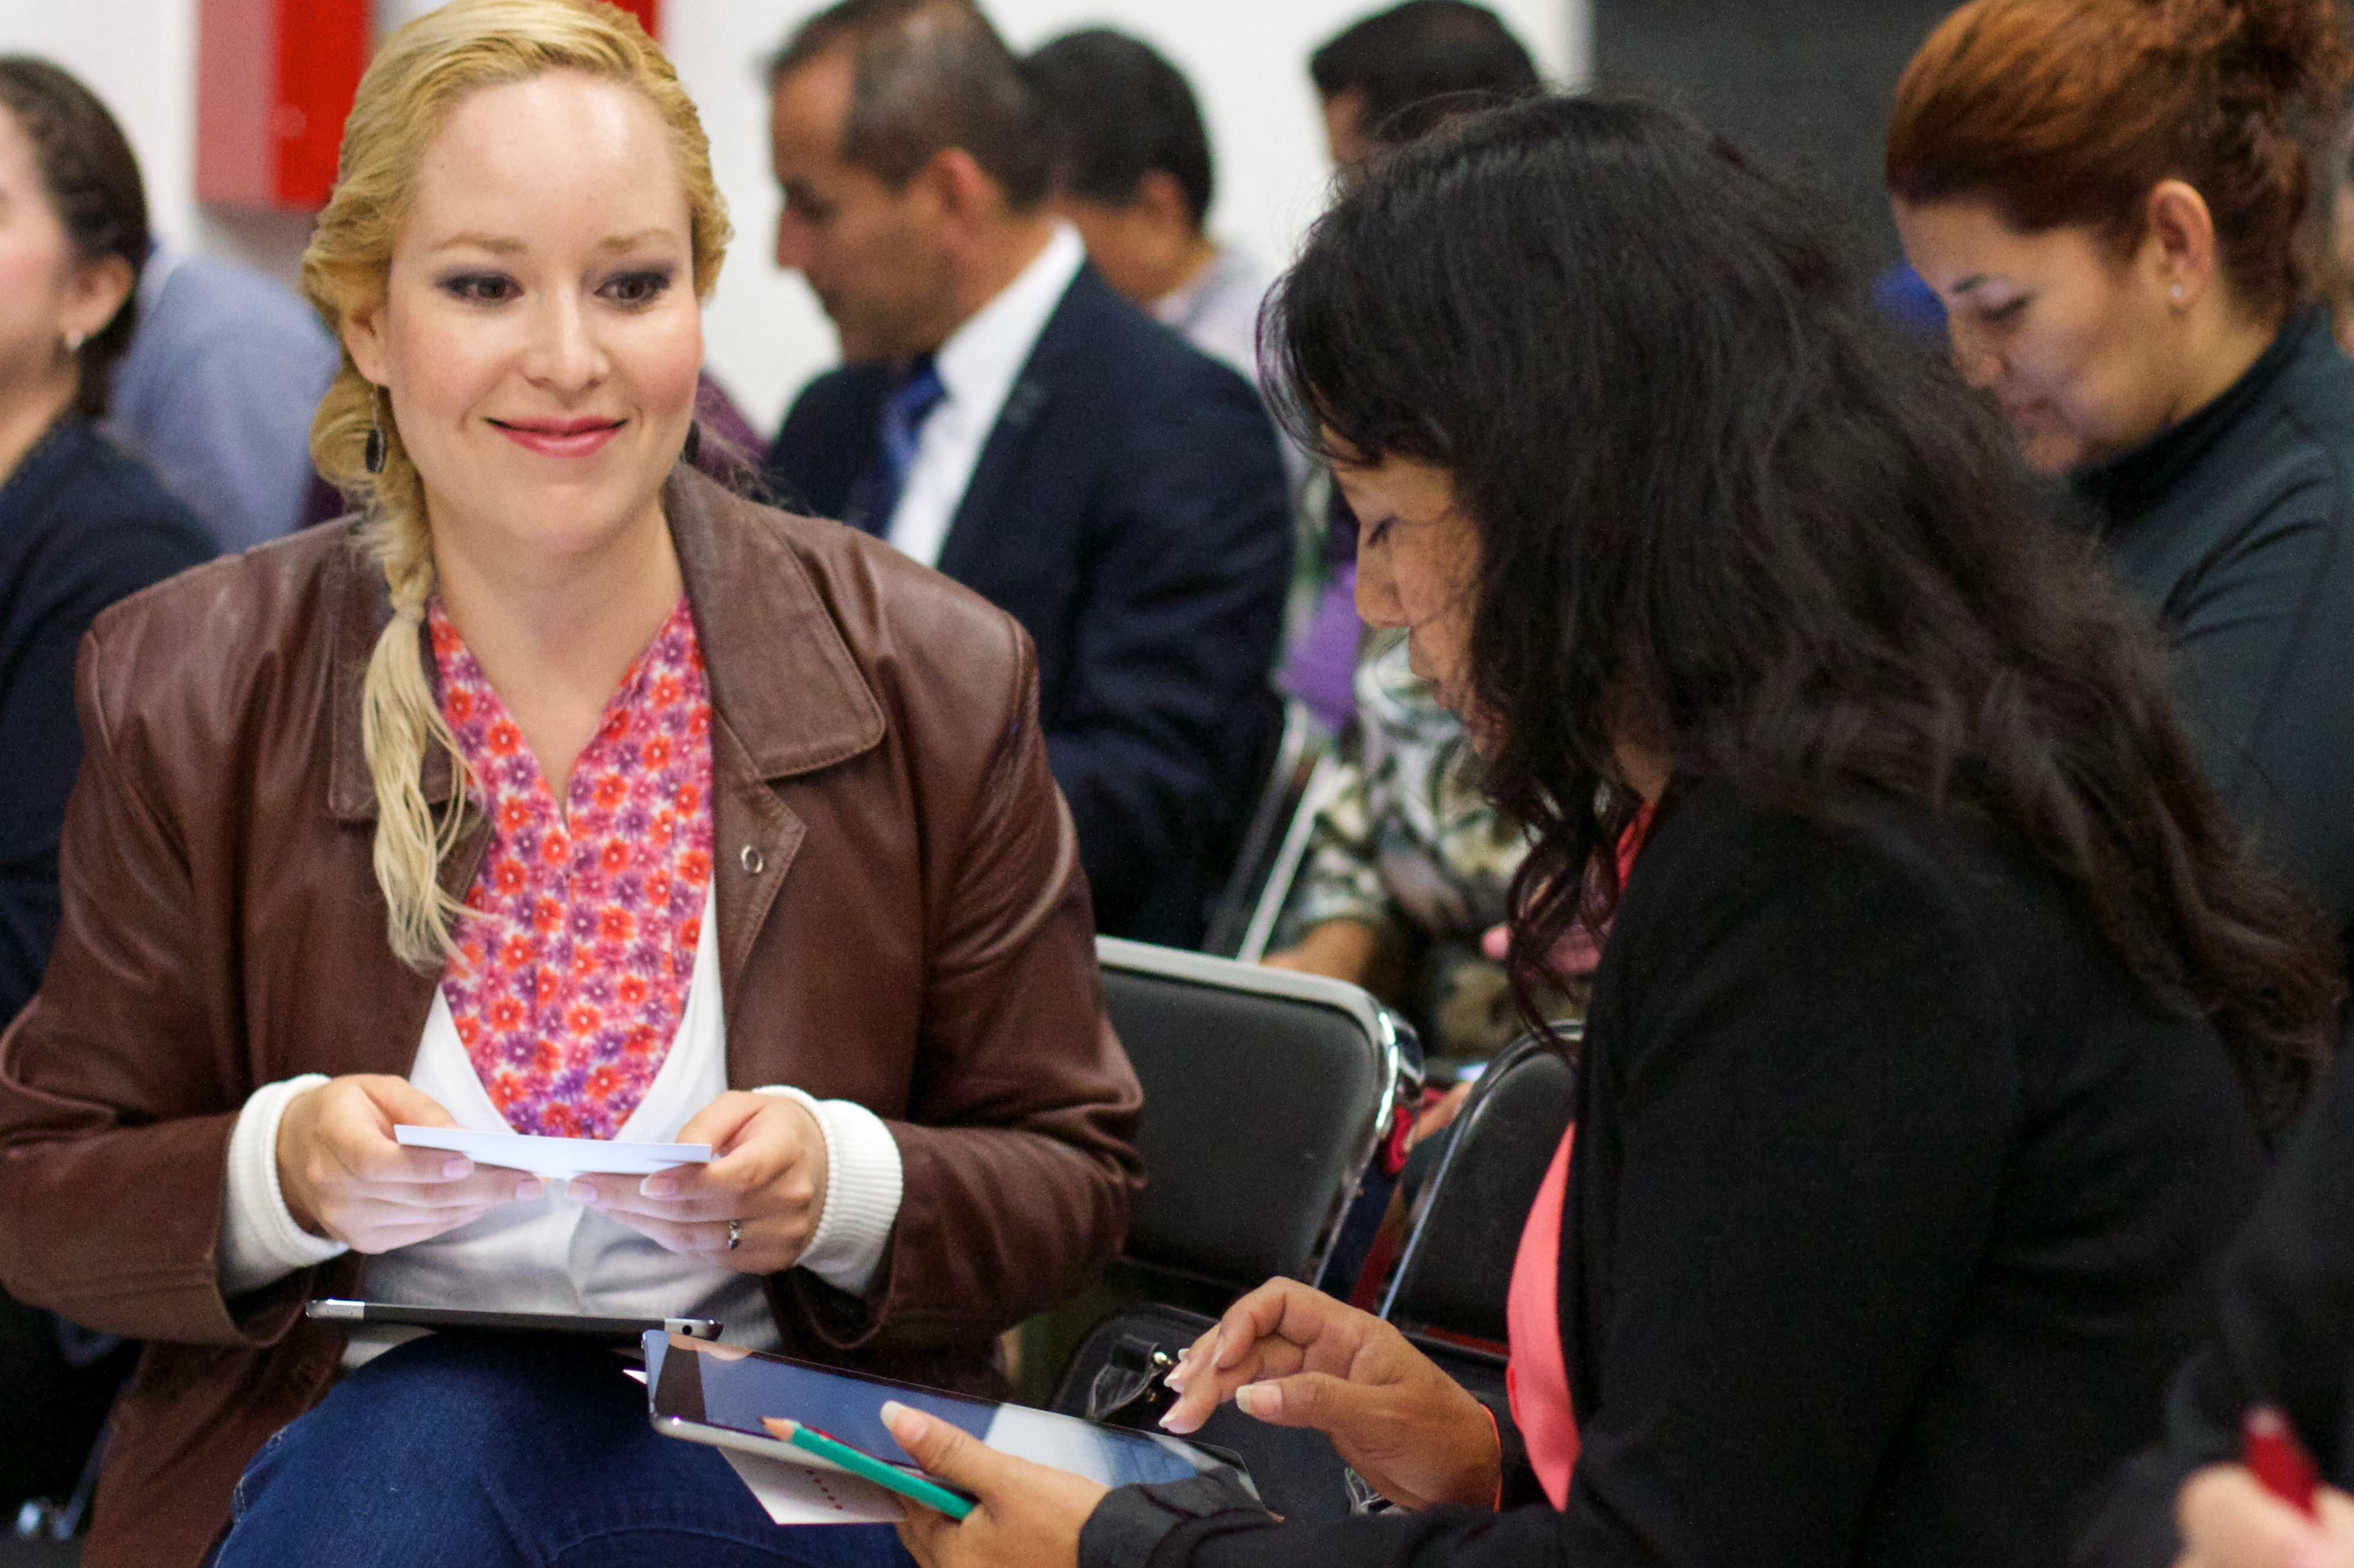
audience, udgagora, academic conference